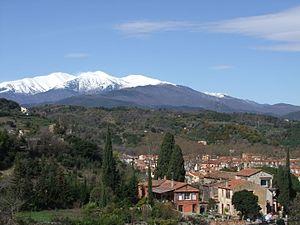
Site des Capucins et massif du Canigou au dessus de Céret
Le couvent des Capucins est un ancien bâtiment religieux situé à Céret. Le lieu est réputé avoir abrité la conférence de Céret du traité des Pyrénées. Après l'abandon de sa fonction religieuse en 1881, le site devient la propriété de Frank Burty Haviland où il résida quelques années, entre 1913 et 1927. Ce site a servi de sujet à de nombreux peintres du XXᵉ siècle, à partir de cette époque.